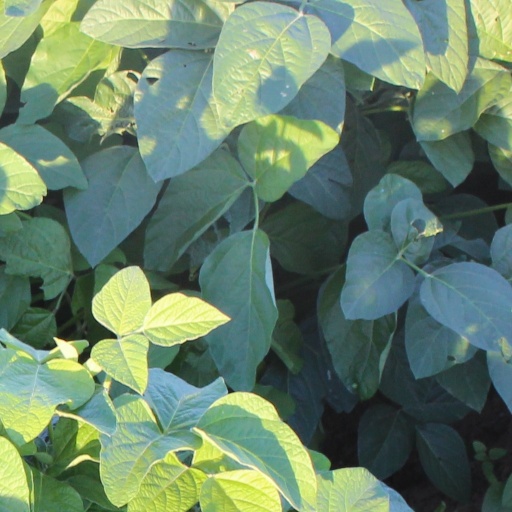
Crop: soybean